Staincliffe Wapentake

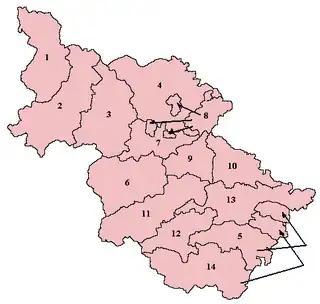
Wapentakes of the West Riding. The East Division labelled 3 on the map, and the West Division is labelled 2.

Staincliffe, also known as Staincliff, was a wapentake of the West Riding of Yorkshire, England.